Griqualand East

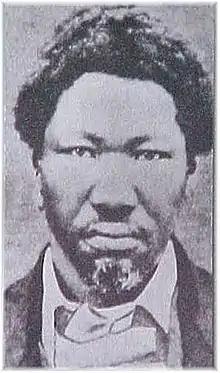
Adam Kok III

More recently recovered official documents, however, tell the story of a deal that was negotiated between the Colonial Office and the Free State in 1854, long before the Griquas had any knowledge of their fate. The Colonial Office agreed to undertake the expulsion of the entire population in exchange for a settlement of a border conflict between the Afrikaners and the Cape colonists. According to the sources, Adam Kok III and his followers only learned about the plans six years after the official document had been secretly signed. Realising that they could not muster a fighting force that could match the colonial army, and after having voiced their opposition to becoming either subjects to the Crown in the Cape Colony or servants in the Free State, they left their homeland under duress to go into exile in 1863.